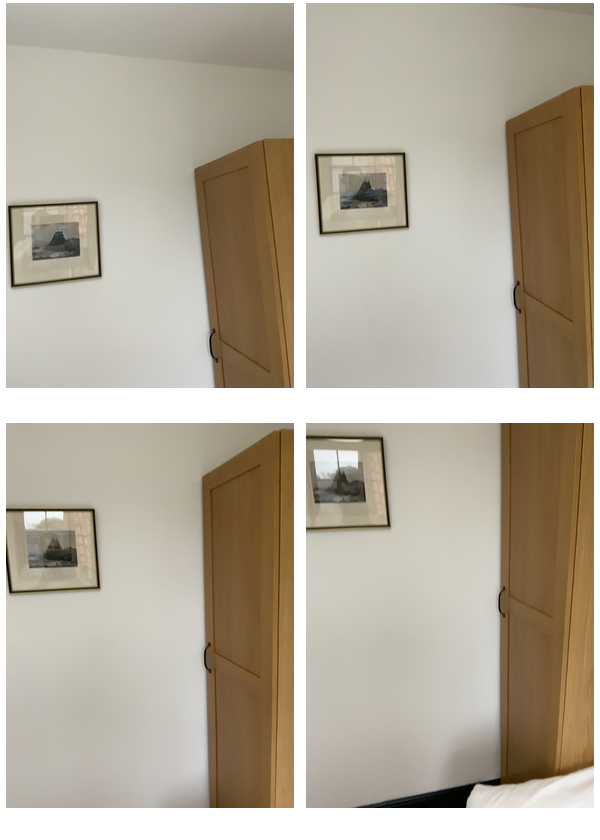Task instruction: Open the wardrobe.
Answer: {"task_instruction": "Open the wardrobe.", "nodes": ["knob", "wardrobe"], "edges": [{"functional_relationship": "openorclose", "object1": "knob", "object2": "wardrobe", "spatial_relations": ["in_front_of", "close"], "is_touching": true}], "action_type": "pull", "function_type": "open_close_control"}